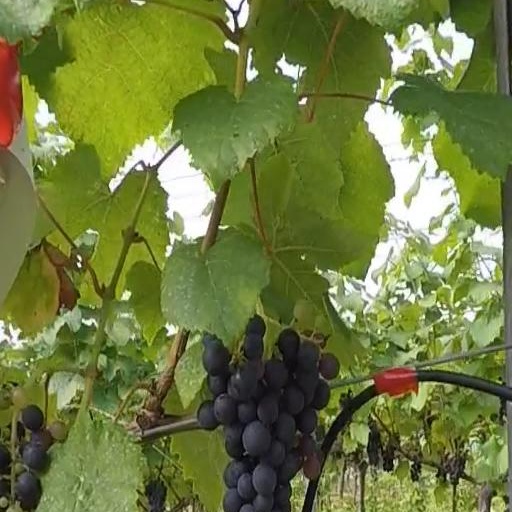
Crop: grape